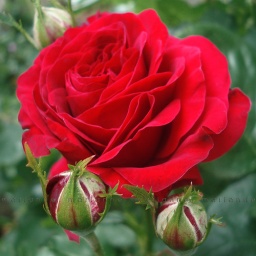
Just a red rose, have no idea of the name, a rose I found in the garden when we moved here.